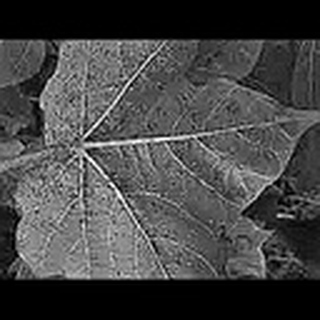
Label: cotton_aphids